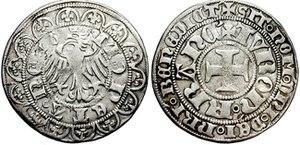
Christophe Welsinger fut docteur en droit, juriste, conseiller épiscopal et finalement chancelier de la principauté épiscopale de Strasbourg pendant les épiscopats de Guillaume III de Hohnstein et plus particulièrement d'Érasme Schenk de Limbourg. En sa qualité de haut fonctionnaire représentant du prince-évêque, il entra en contact et travailla aussi bien avec les grands décideurs de la politique du Saint-Empire romain germanique par ses multiples participations à la diète impériale qu’avec les seigneurs plus locaux en relation de voisinage avec le landgraviat d’Alsace. La famille biculturelle des Welsinger servit de passerelle entre les états territoriaux français et allemands en occupant des offices, des postes d’émissaire ou de médiateur dans le royaume de France ou dans le Saint Empire.